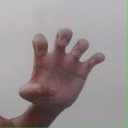
अक्षर: झ